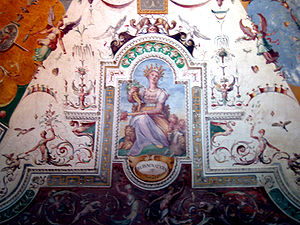
Det groteske
Moder Jord omkranset af grotesker, i en freske fra Villa d'Este i Tivoli uden for Rom.
Ordet grotesk betyder i daglig tale mærkelig, fantastisk, styg, bizar og lignende. Ordet bruges derfor ofte til at beskrive mærkelige former som f.eks. vandkastere på en kirkebygning. Tilsvarende kan begrebet bruges på varierende måde inden for forskellige fagområder.